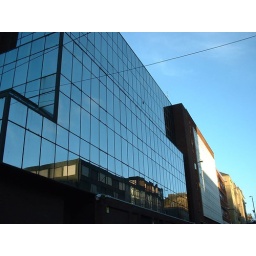
reflective glass building in glasgow